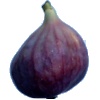
Label: Fig 1